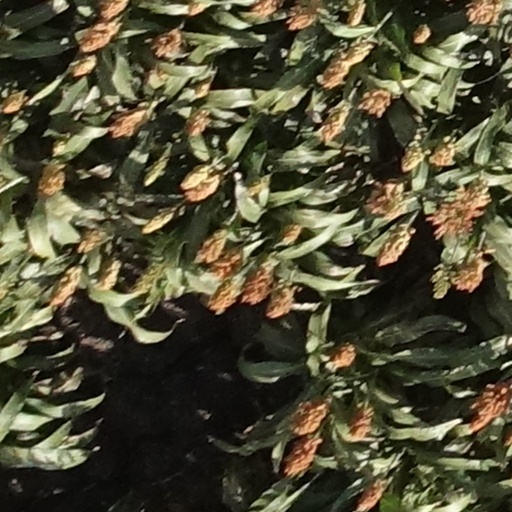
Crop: sorghum